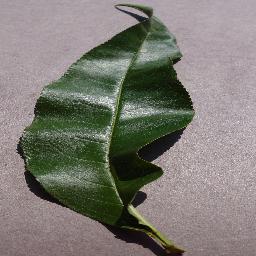
Label: Peach___healthy